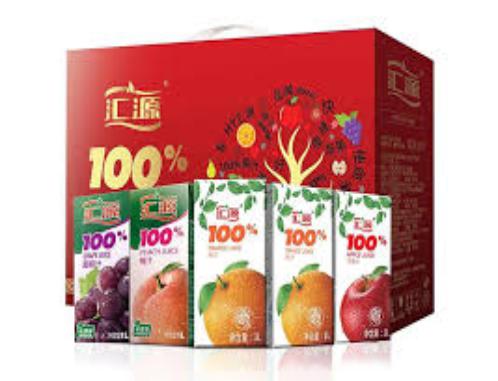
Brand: Huiyuan
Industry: Food